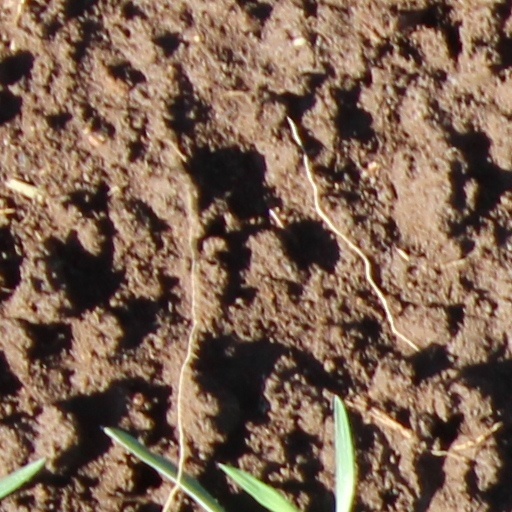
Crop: wheat